City Airline

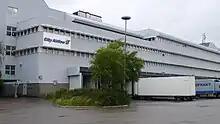
City Airline head office

City Airline AB was a regional airline based in the Air Cargo Building on the grounds of Göteborg Landvetter Airport in Landvetter, Härryda Municipality, Sweden. It was privately owned and operated a medium-sized European network from its main base at Landvetter. The airline was wholly owned by Investment AB Janus of Gothenburg and employed 110 staff (as of July 2007). On 29 November 2011 the City Airline name was dropped after being acquired by Skyways, and all flights were then operated under the Skyways brand. In May 2012 Skyways and City Airline filed for bankruptcy.